Sèvres

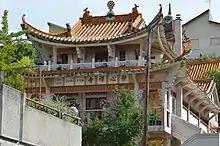
The pagoda of Sèvres

The is the home of Balzac, Corot and Gambetta who died there on 31 December 1882.